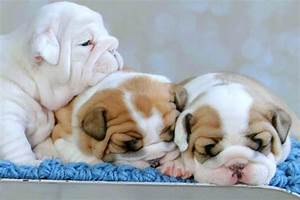
Label: cane